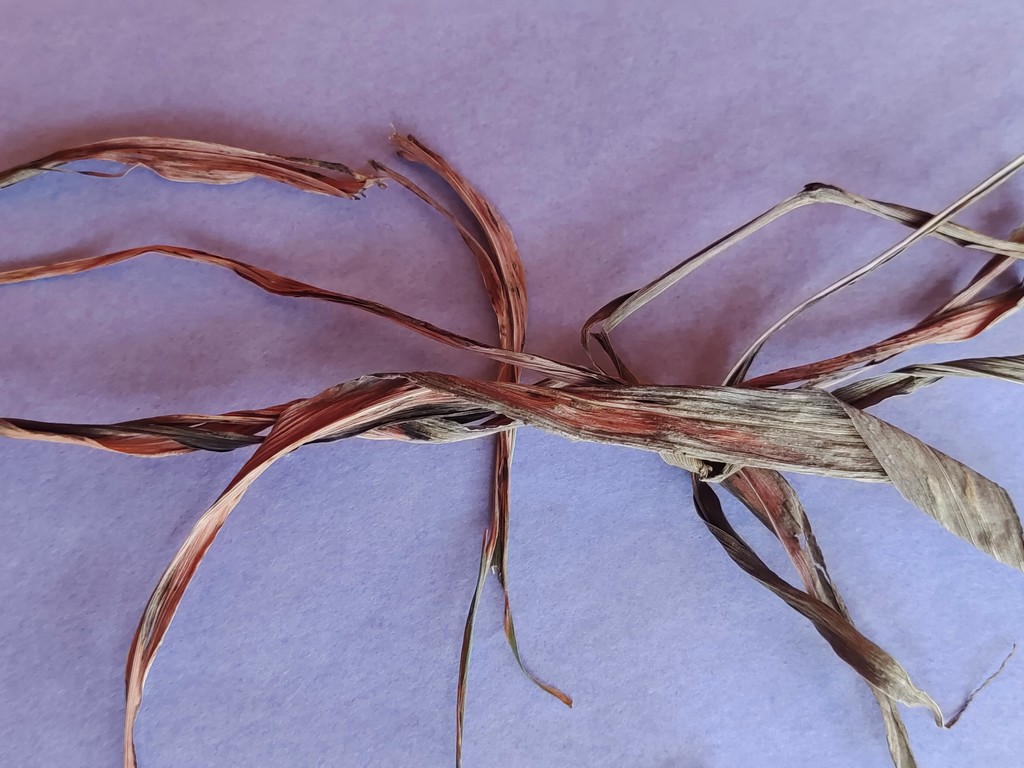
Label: Dried